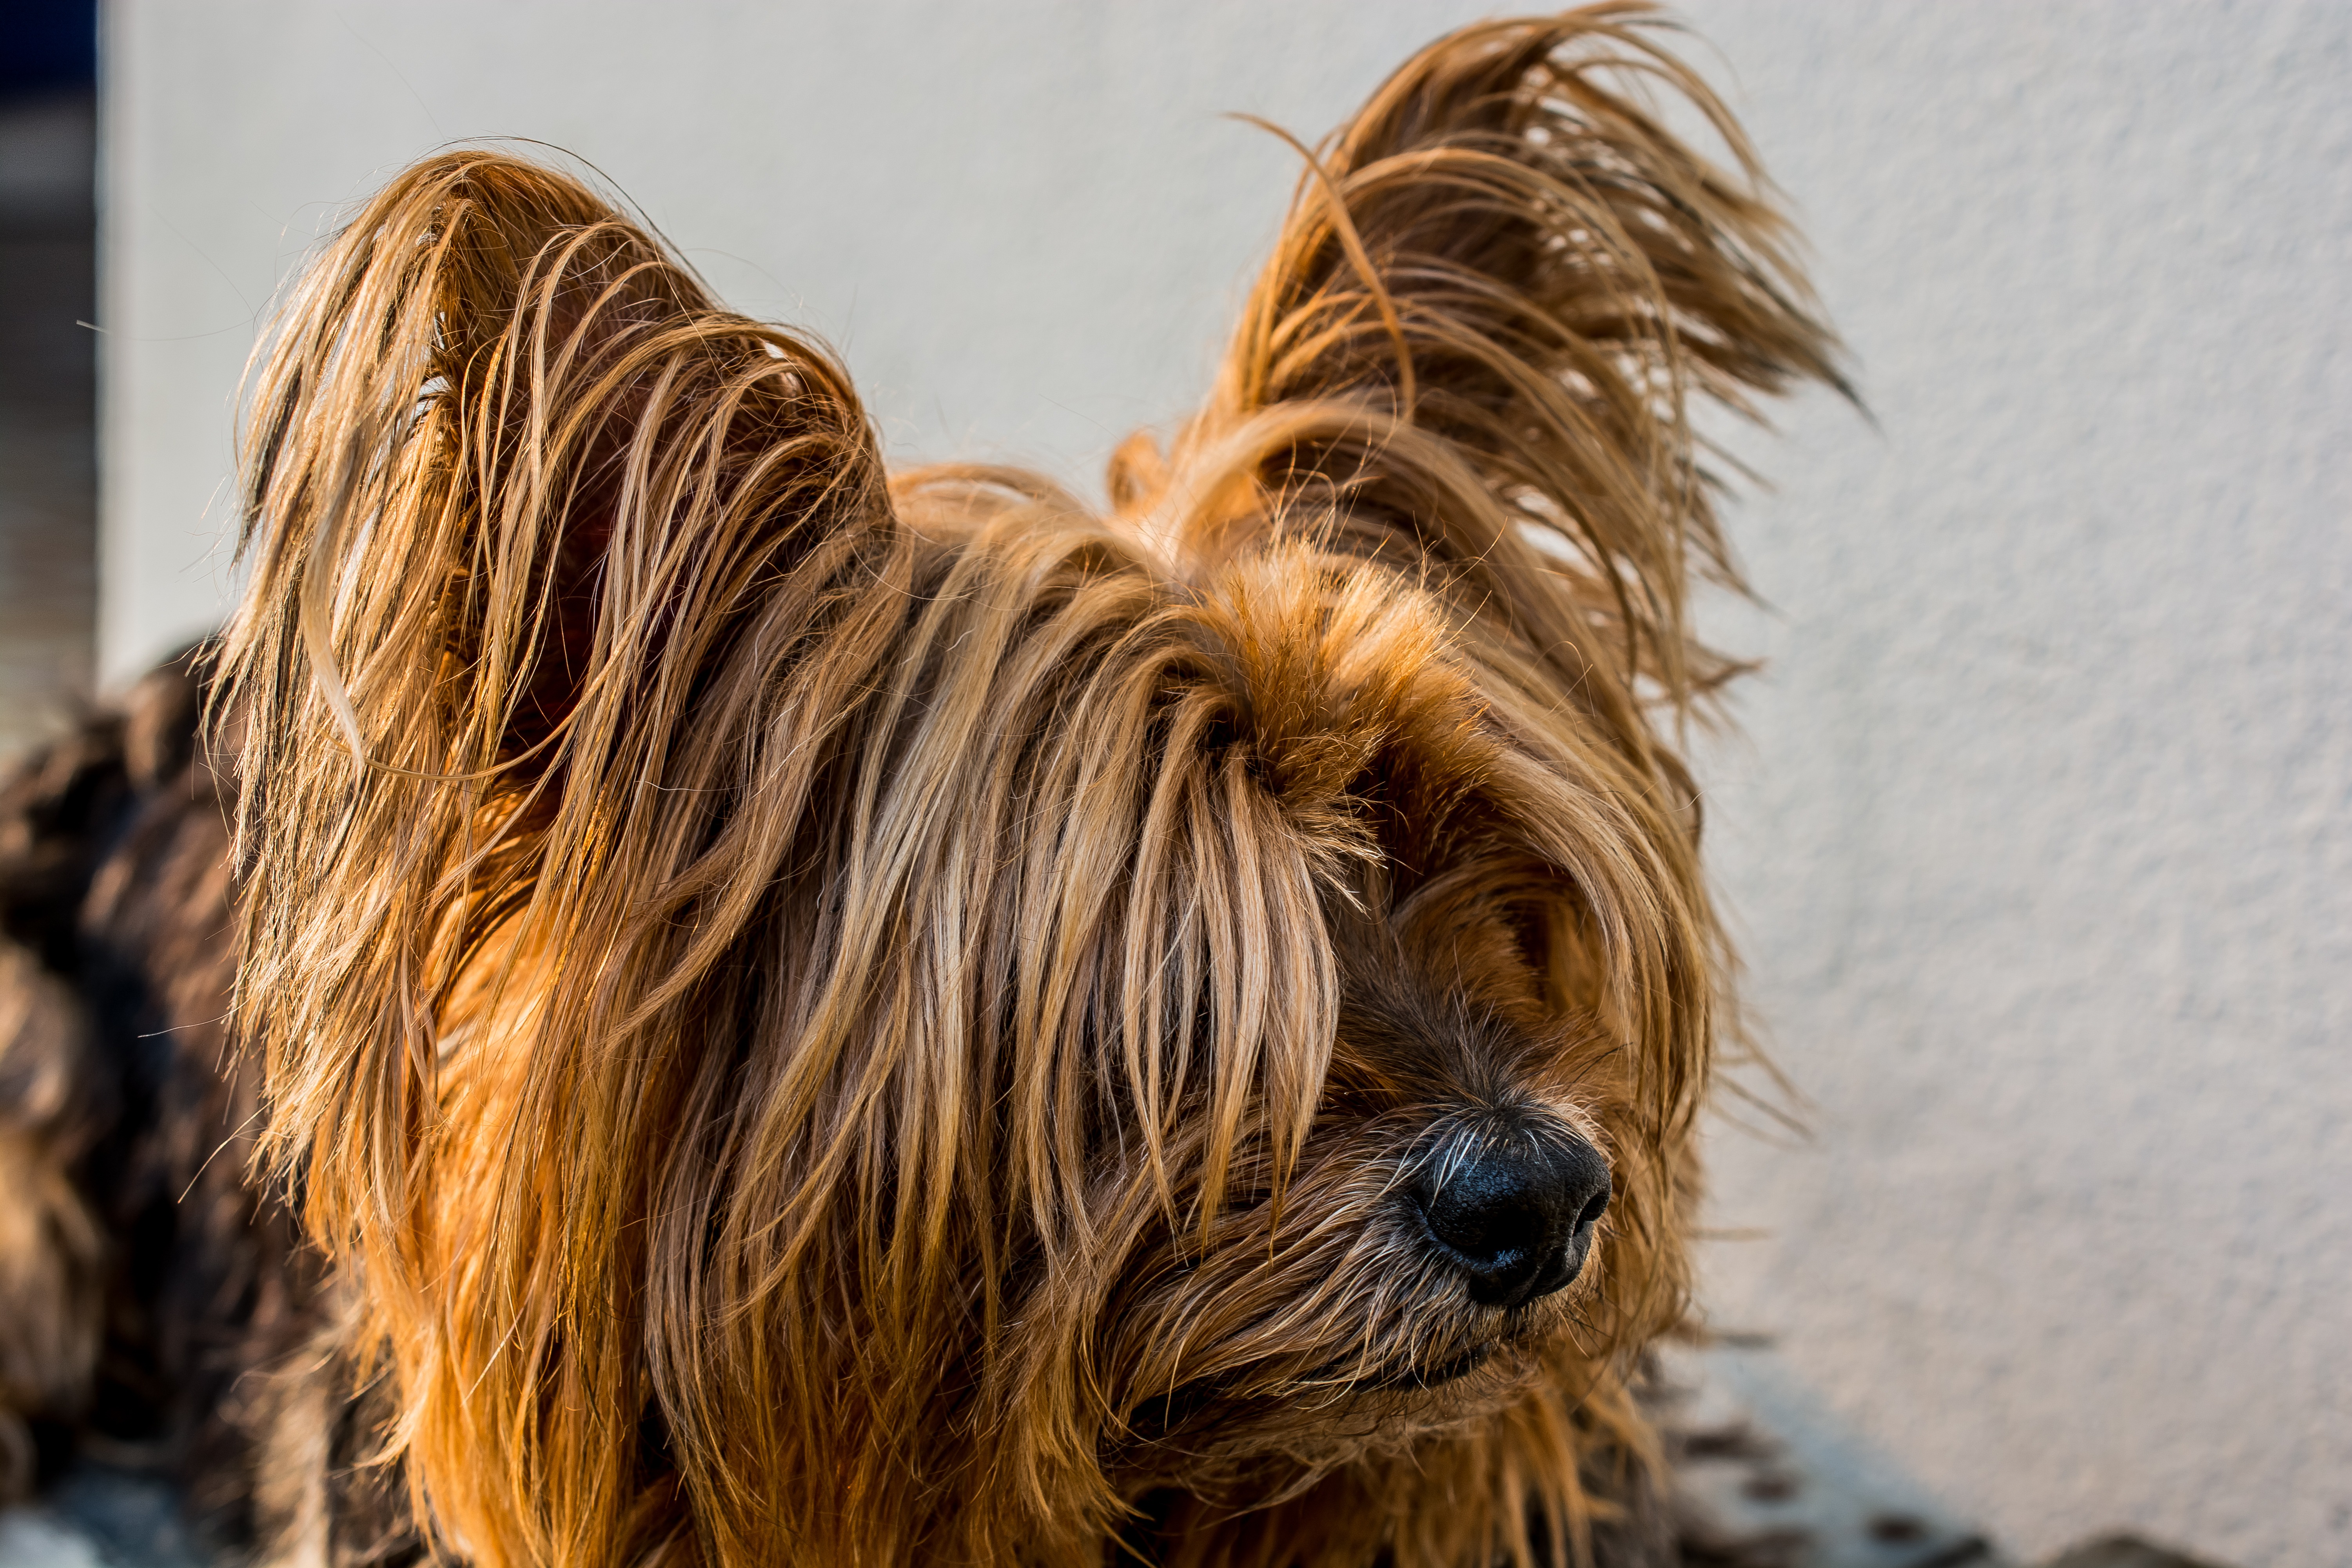
dog, mammal, vertebrate, dog breed, lhasa apso, terrier, small dog, yorkshire terrier, cairn terrier, dog like mammal